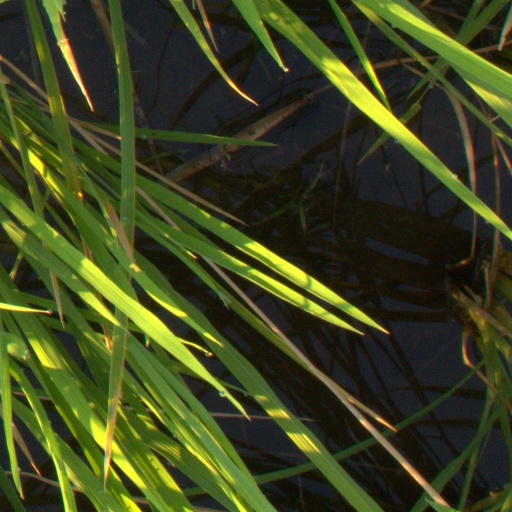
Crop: rice